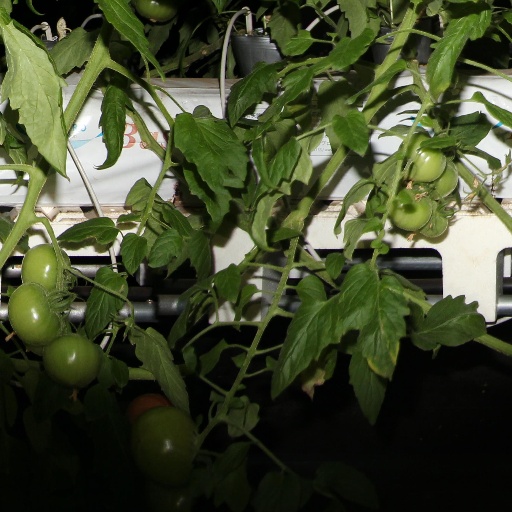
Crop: tomato